Wong Nai Chung Road

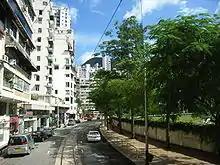
Wong Nai Chung Road, the next station is HK Tram Happy Valley Station. A portion of Happy Valley Racecourse is visible on the right

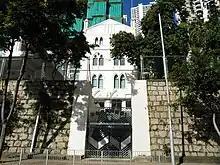
St Paul's Primary Catholic School

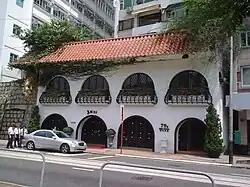
Amigo restaurant

Wong Nai Chung Road is a major road in Happy Valley, Hong Kong. It is a U-shaped road that encircles the southern, western and eastern sides of the Happy Valley Racecourse.